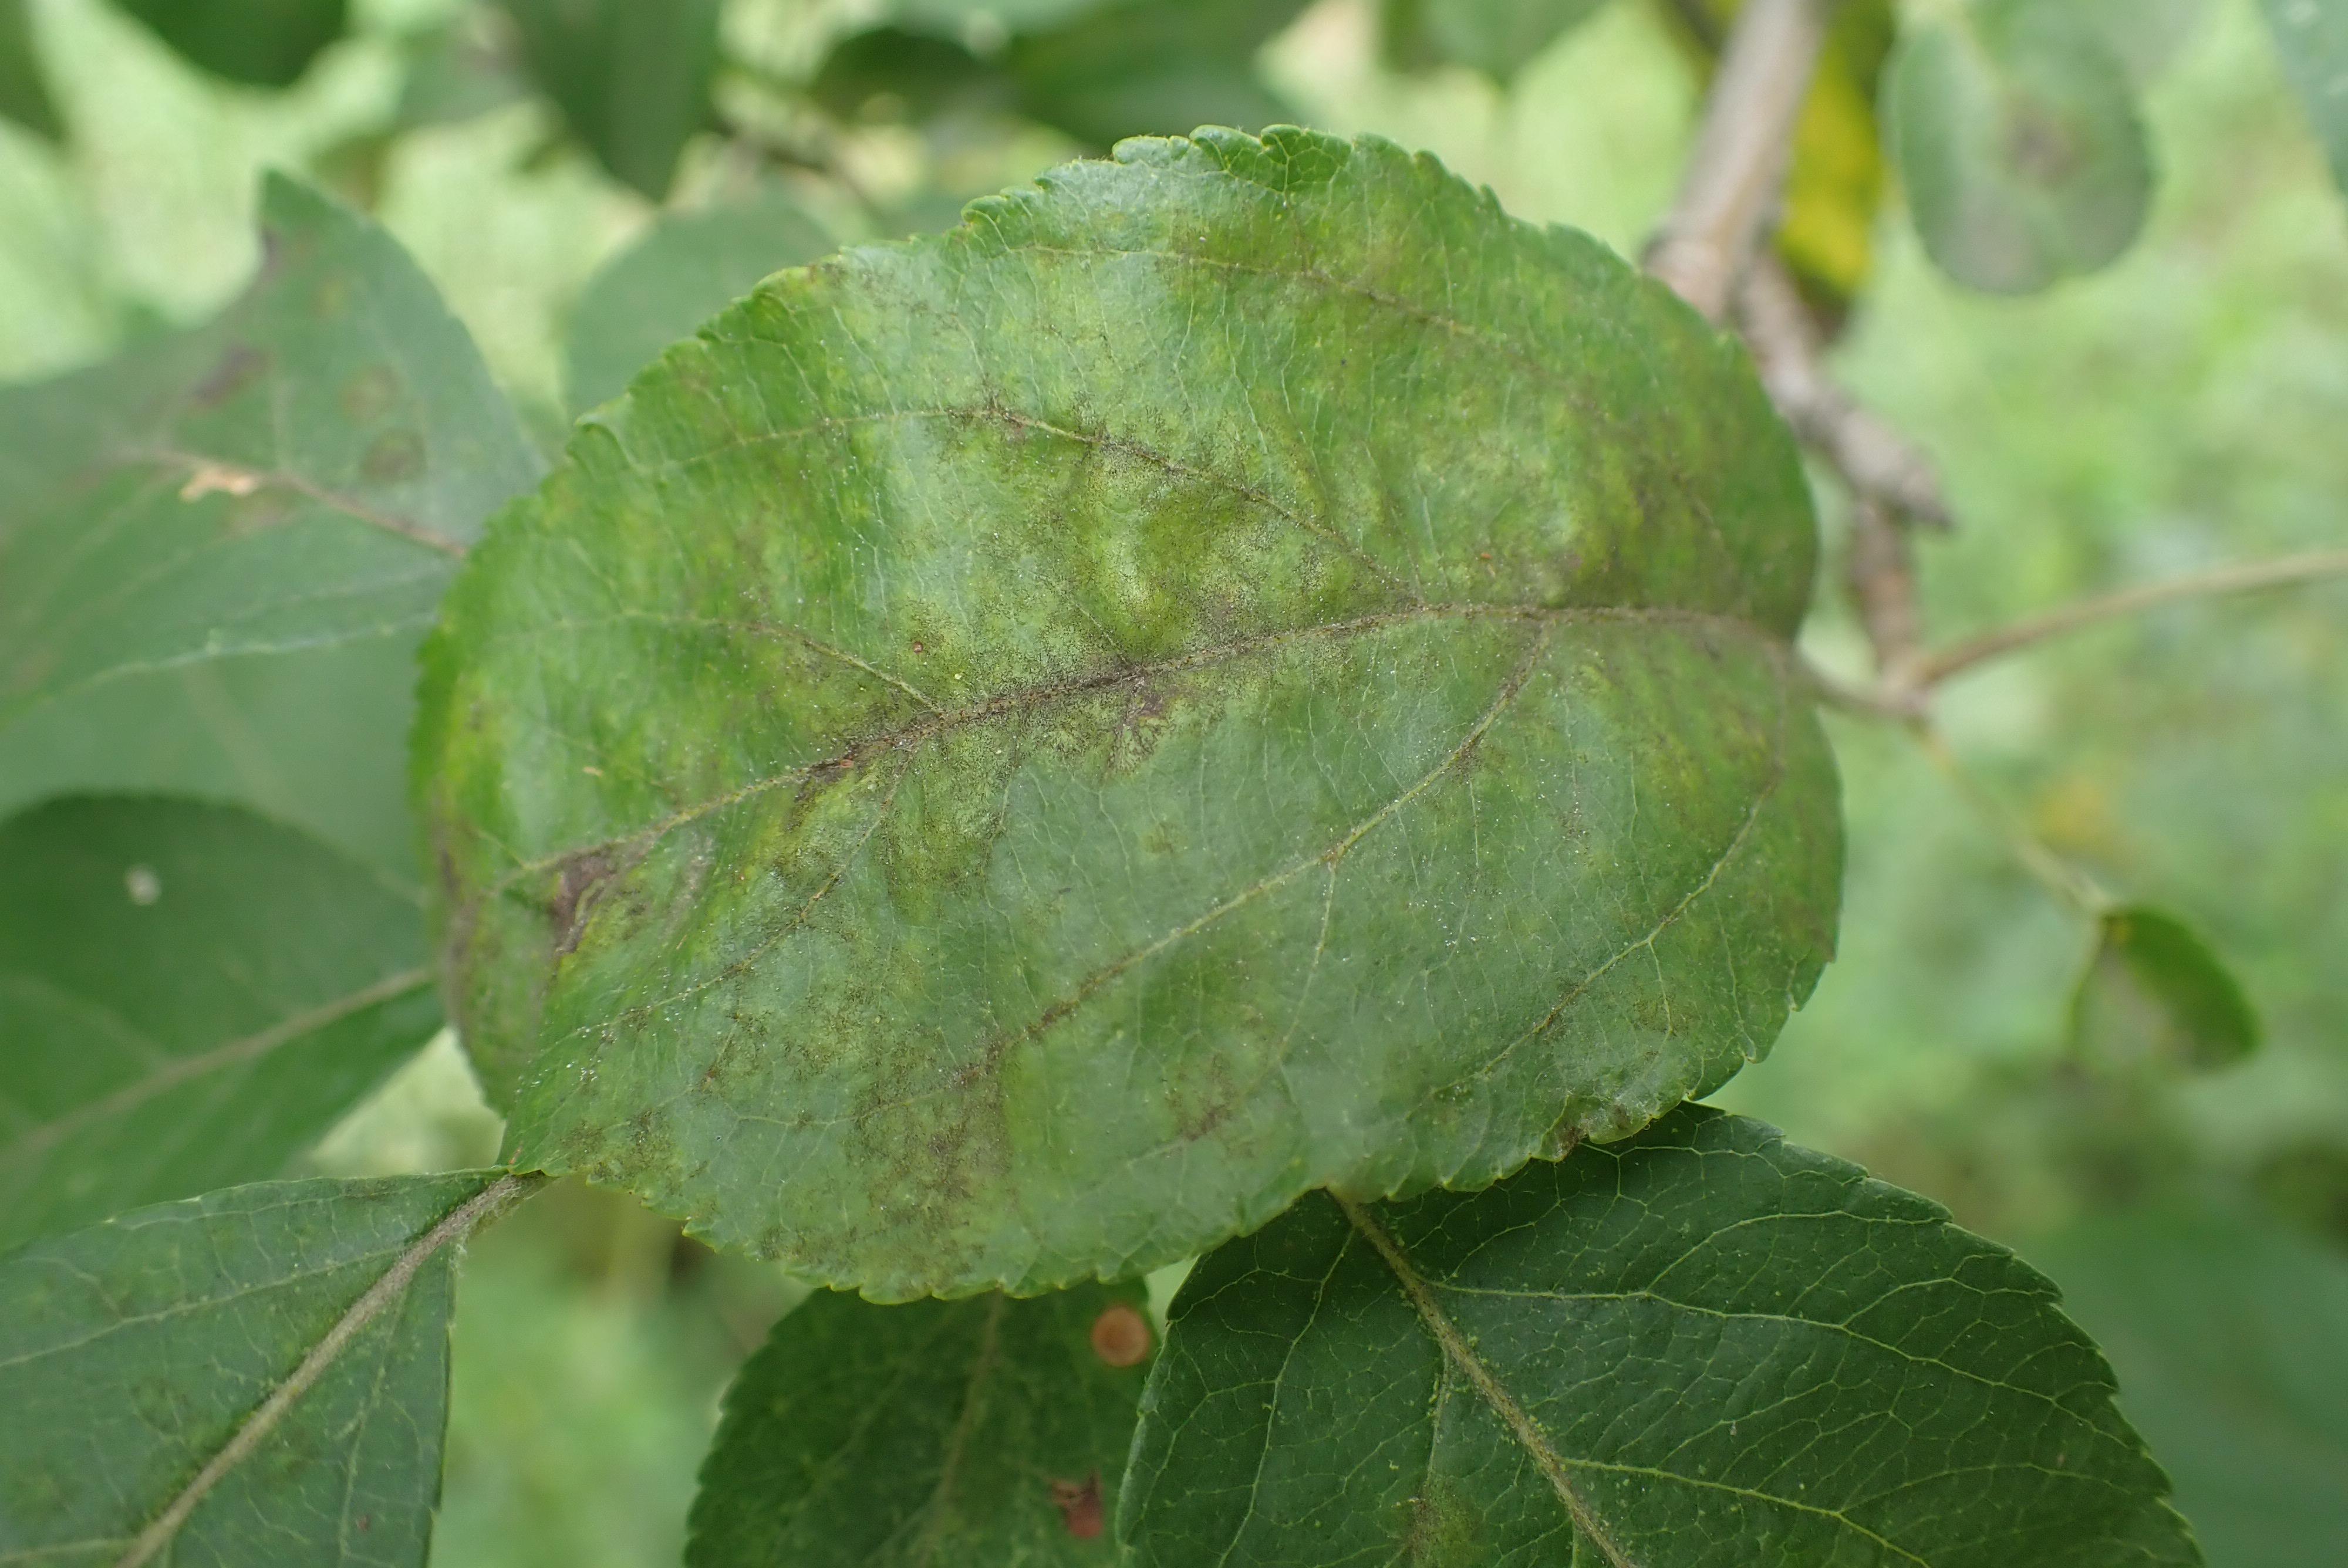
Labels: scab